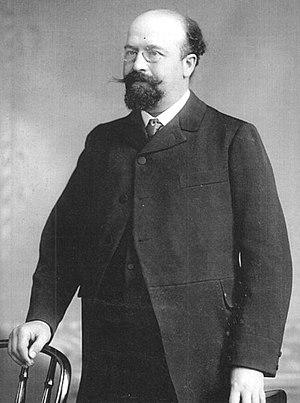
Cet article liste des personnalités liées à Nîmes.